Billie Moore

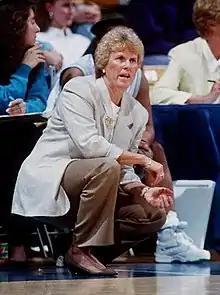
Moore in 1993

Billie Jean Moore (May 5, 1943December 14, 2022) was an American college basketball coach. She was the first head coach in women's college basketball history to lead two different schools to national championships. Moore coached the California State-Fullerton Titans from 1969 to 1977, winning the Commission on Intercollegiate Athletics for Women (CIAW) national title in her first year in 1970. She led the UCLA Bruins from 1977 to 1993 and won the Association for Intercollegiate Athletics for Women (AIAW) national title in 1978. Her overall college coaching record was 436–196. Moore was the head coach of the first United States women's national basketball team to compete in the Olympics. In 1999 she was inducted into the Naismith Memorial Basketball Hall of Fame and Women's Basketball Hall of Fame.